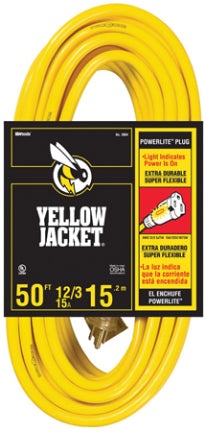
50 12/3 SJTW YELLOWJACKET CORD POWERL
Yellow Jacket compound extension cord. More flexible and abrasion resistant than standard vinyl compound extension cords. Made of SJTW type wire. Ultra flexible down to -58°F. Powerlite indicator plug glows when cord has power. Extra heavy, clear molded plugs are rugged, durable and oversized. Rating 15 amp. Length 50’. Size 12/3 SJTW.
Brand: Southwire-woods
Category: Hardware > Power & Electrical Supplies > Extension Cords